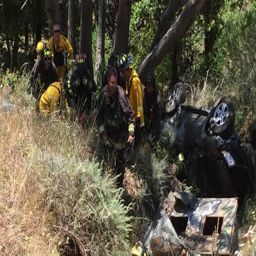
crews rescue people after their vehicle went off a cliff .